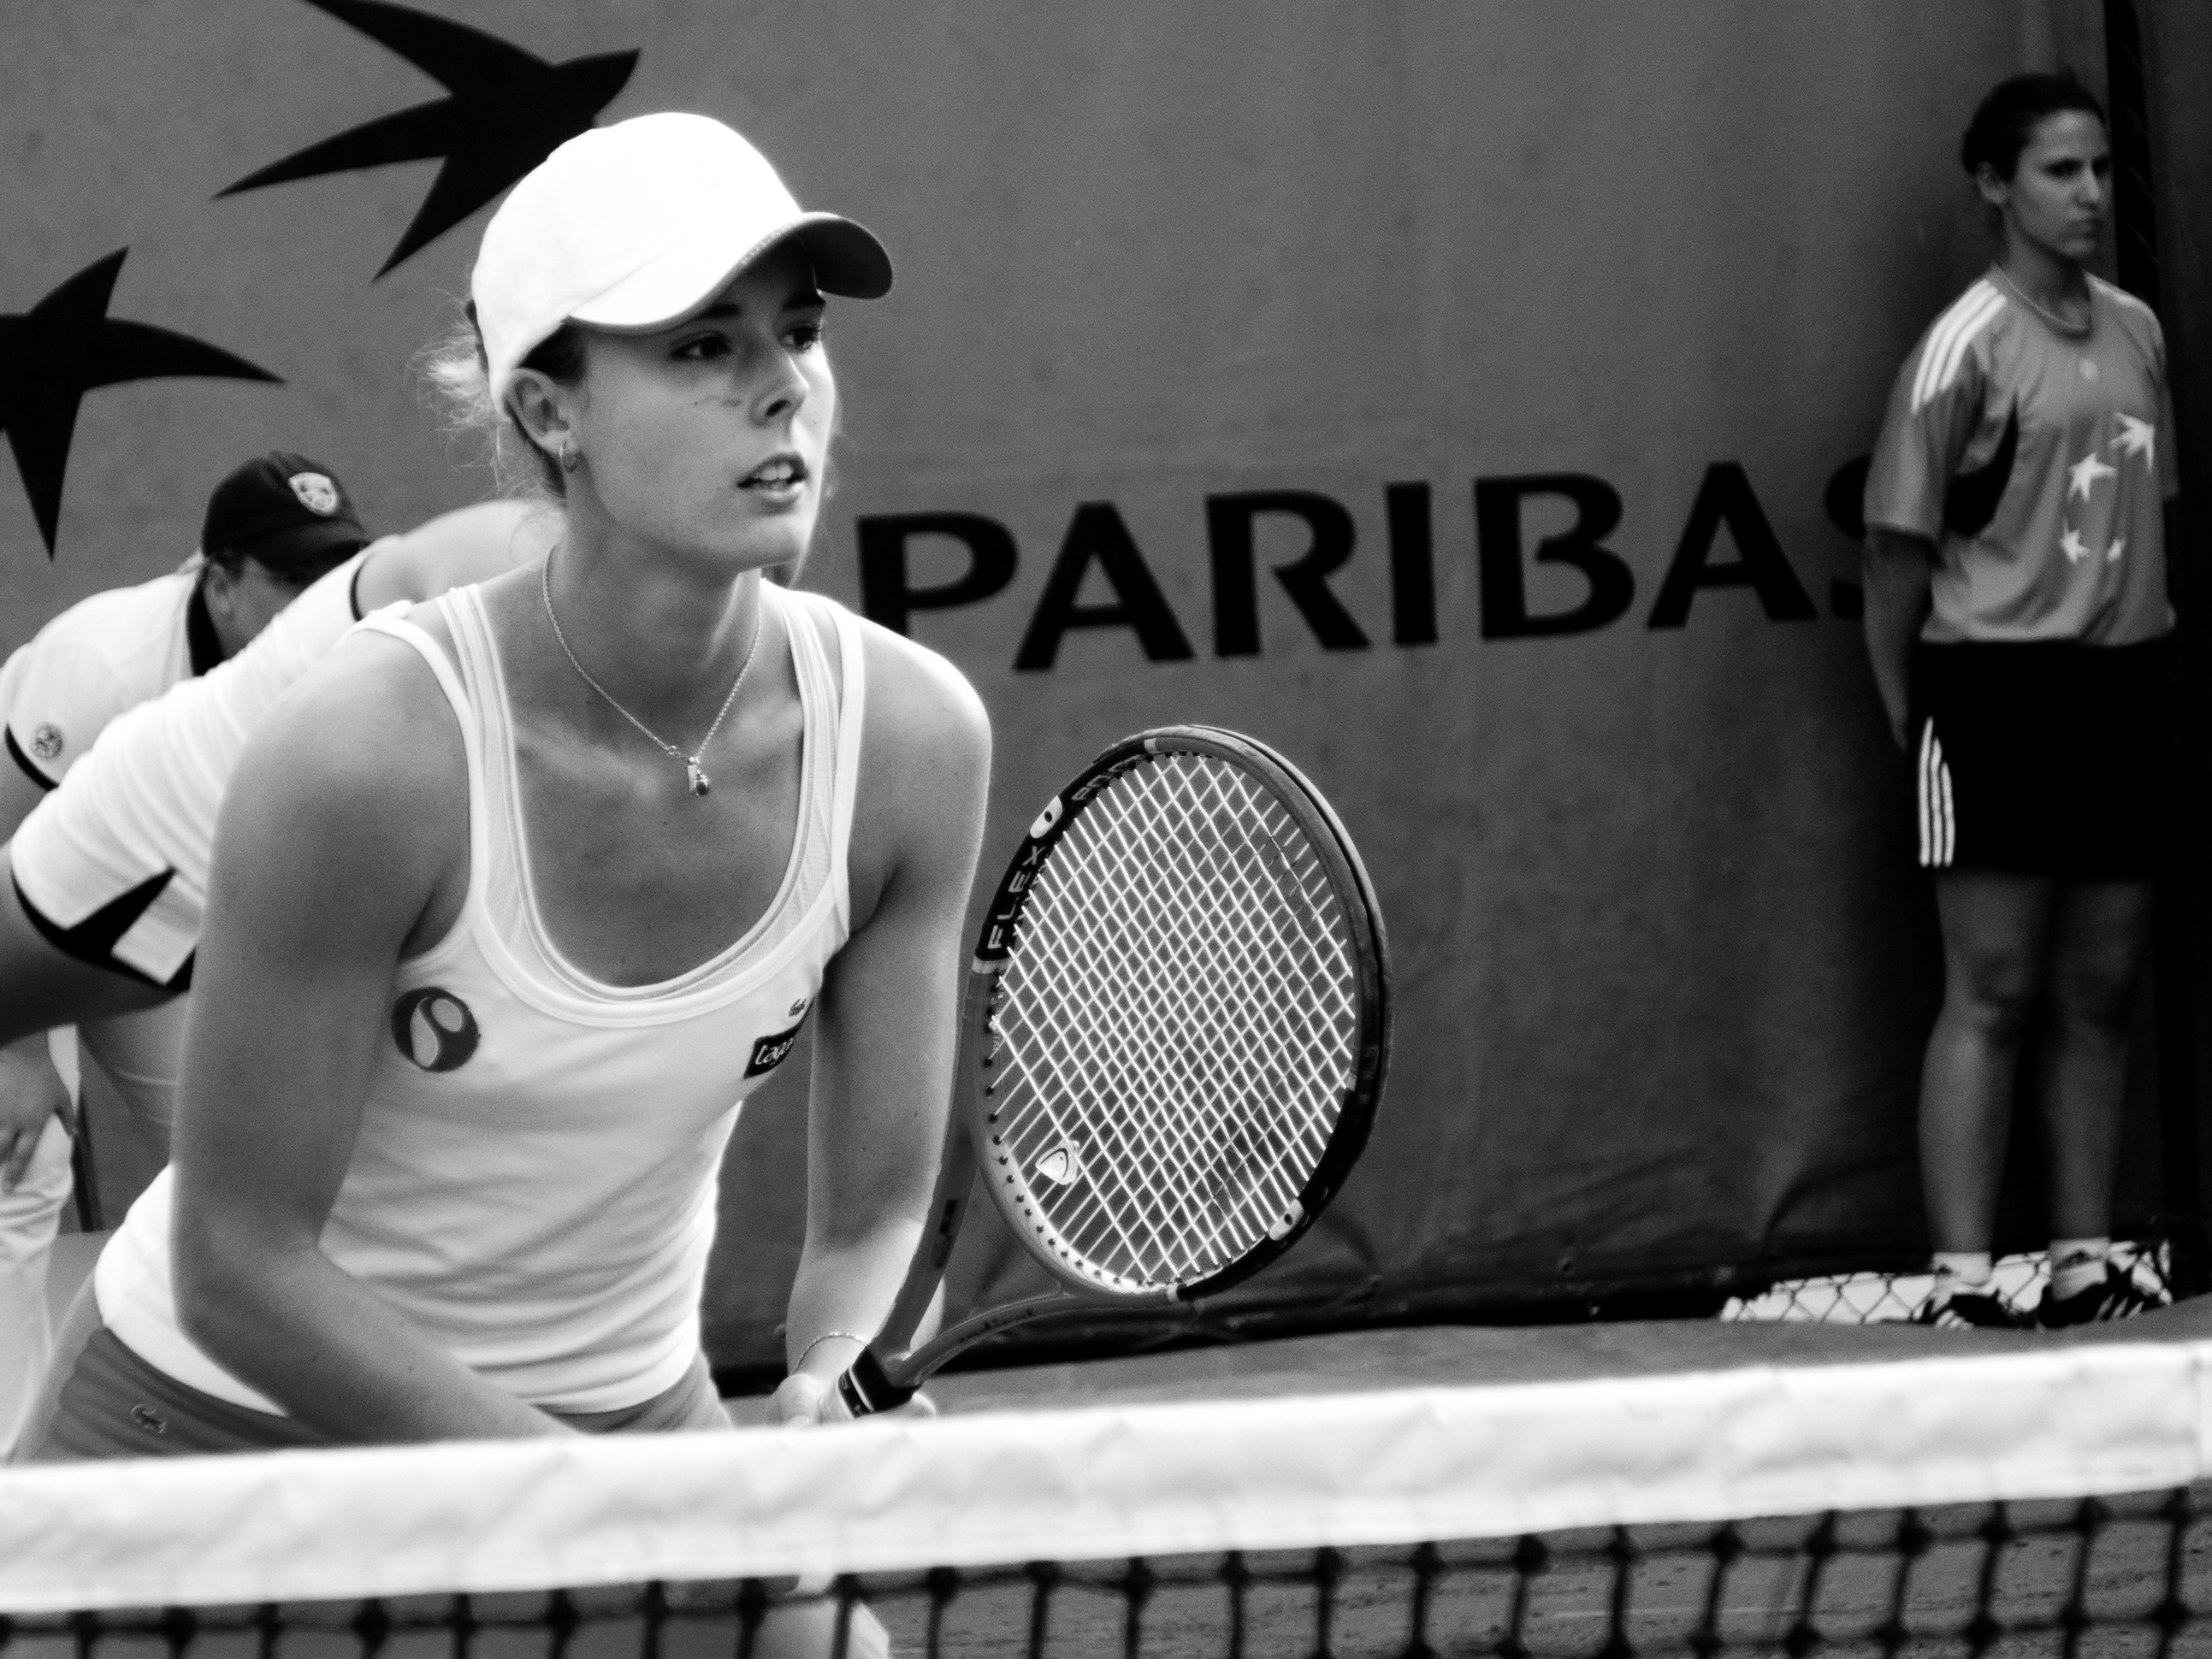
open, black and white, white, paris, black, monochrome, french, tennis, roland, 2008, rolandgarros, garros, sports, tennis player, monochrome photography, luxury vehicle, individual sports, racquet sport